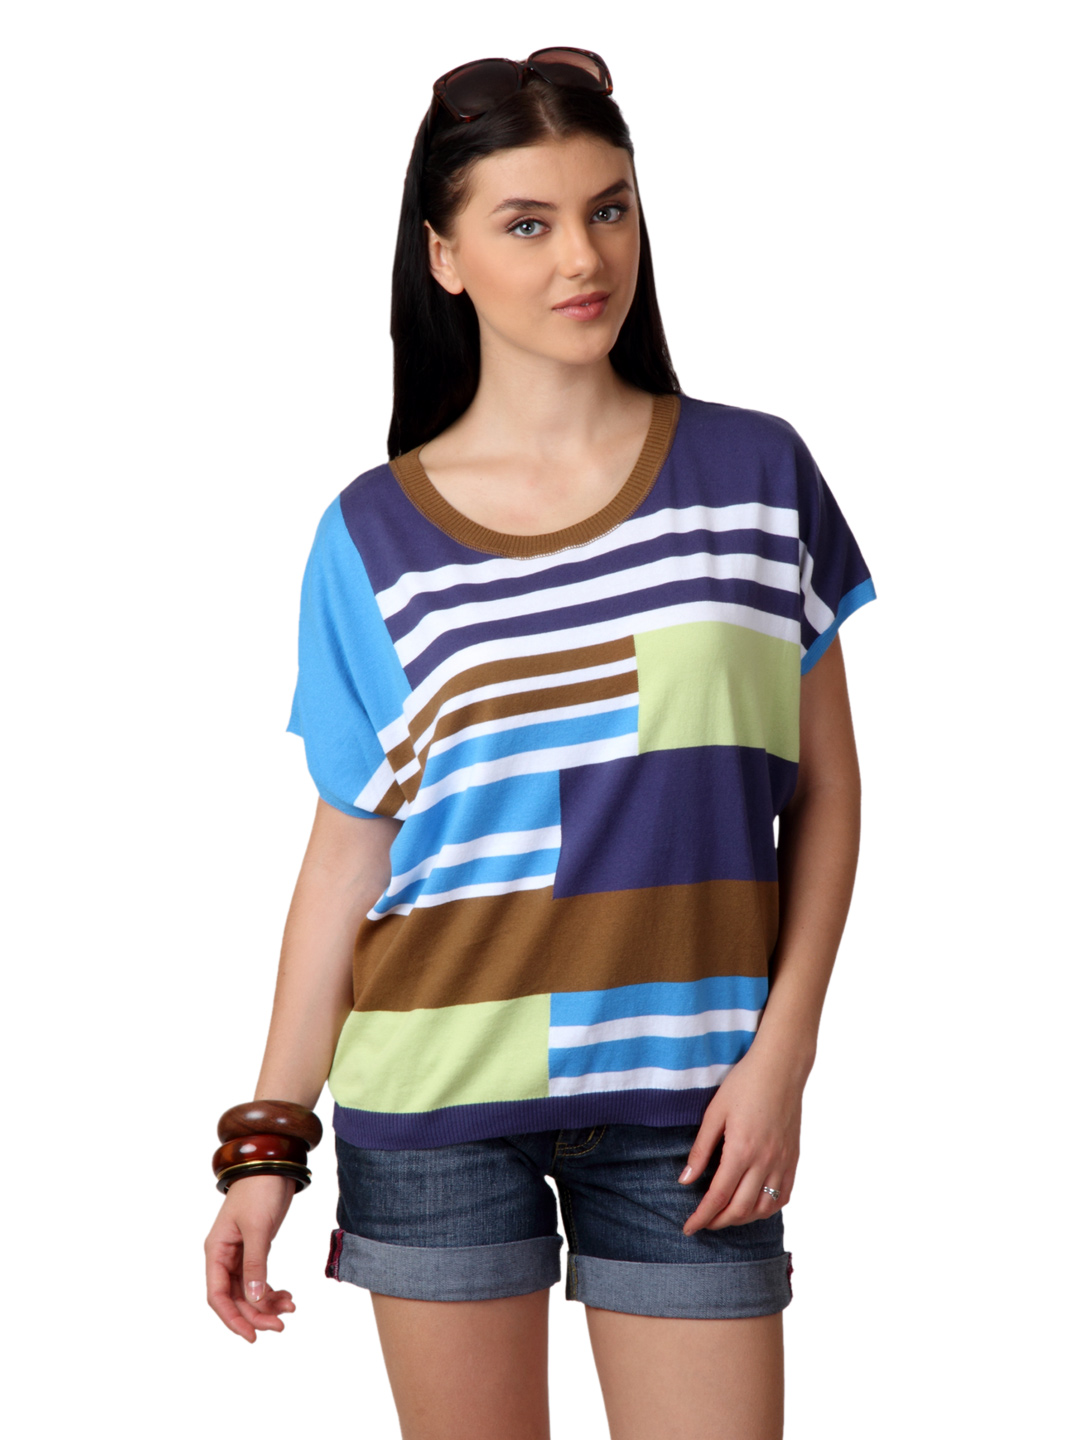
United Colors of Benetton Women Multi Coloured Top
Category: Apparel / Topwear / Tops
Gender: Women
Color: Blue
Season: Fall 2012
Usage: Casual